The Kentucky Headhunters

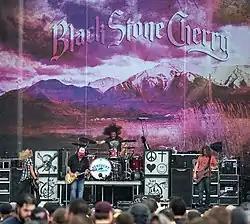
Richard Young's son, John Fred Young, is the drummer for Black Stone Cherry (pictured in 2014).

Richard, along with Stan Webb and former MCA Nashville Records artist Marty Brown, wrote Tracy Byrd's 1998 single "I'm from the Country." Brown and the band also recorded the song's demo version. Richard's son, John Fred Young, plays drums in the rock band Black Stone Cherry. The band practices at the same farm house where The Kentucky Headhunters once rehearsed.